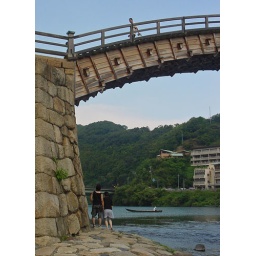
The area by the water under the bridge was nice and cool and kind of cozy.